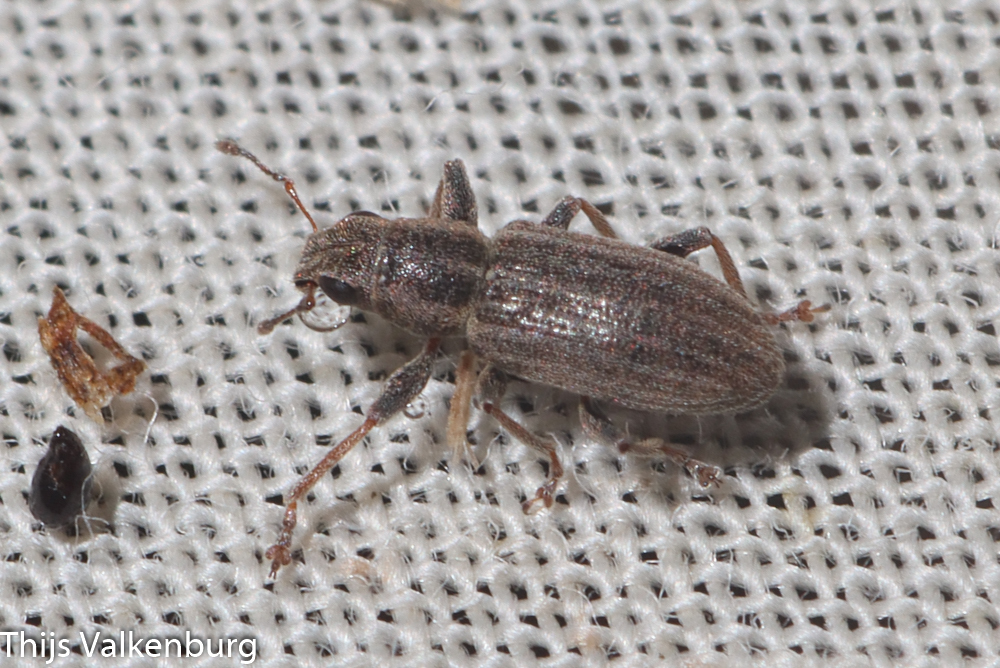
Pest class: pea_leaf_weevil